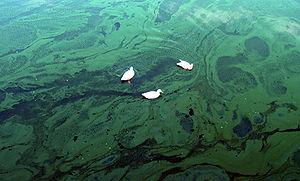
Canards nageant et ""broutant"" dans une zone d'accumulation en surface de plancton a priori constituée de cyanophycées (autrefois classées comme ""algue bleue""), située dans l'ancien bras d'un canal aujourd'hui fermé. Lieu